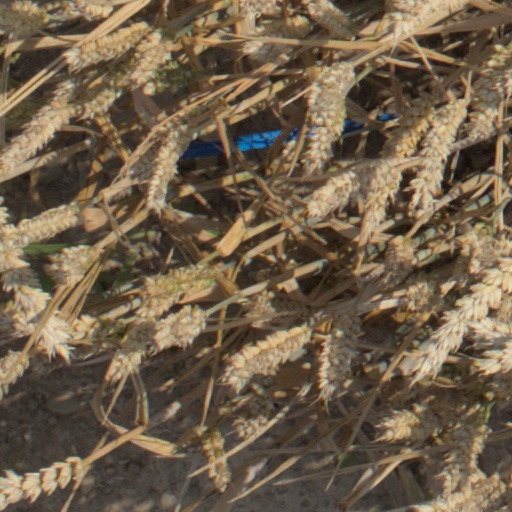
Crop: wheat